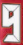
Number: 9